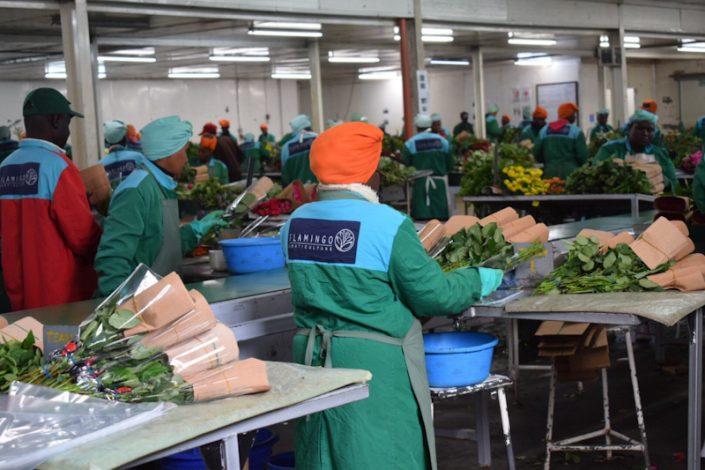
Wafanyikazi wengi wamevaa sare za kijani.Kila mmoja anashughulika na upangaji na ufungaji wa maua. Meza na mapipa yaliyojaa maua yamepangwa katikati ya ukumbi. Mazingira yanaonyesha mpangilio wa kiwanda cha usafirishaji wa maua kwa ajili ya usambazaji.